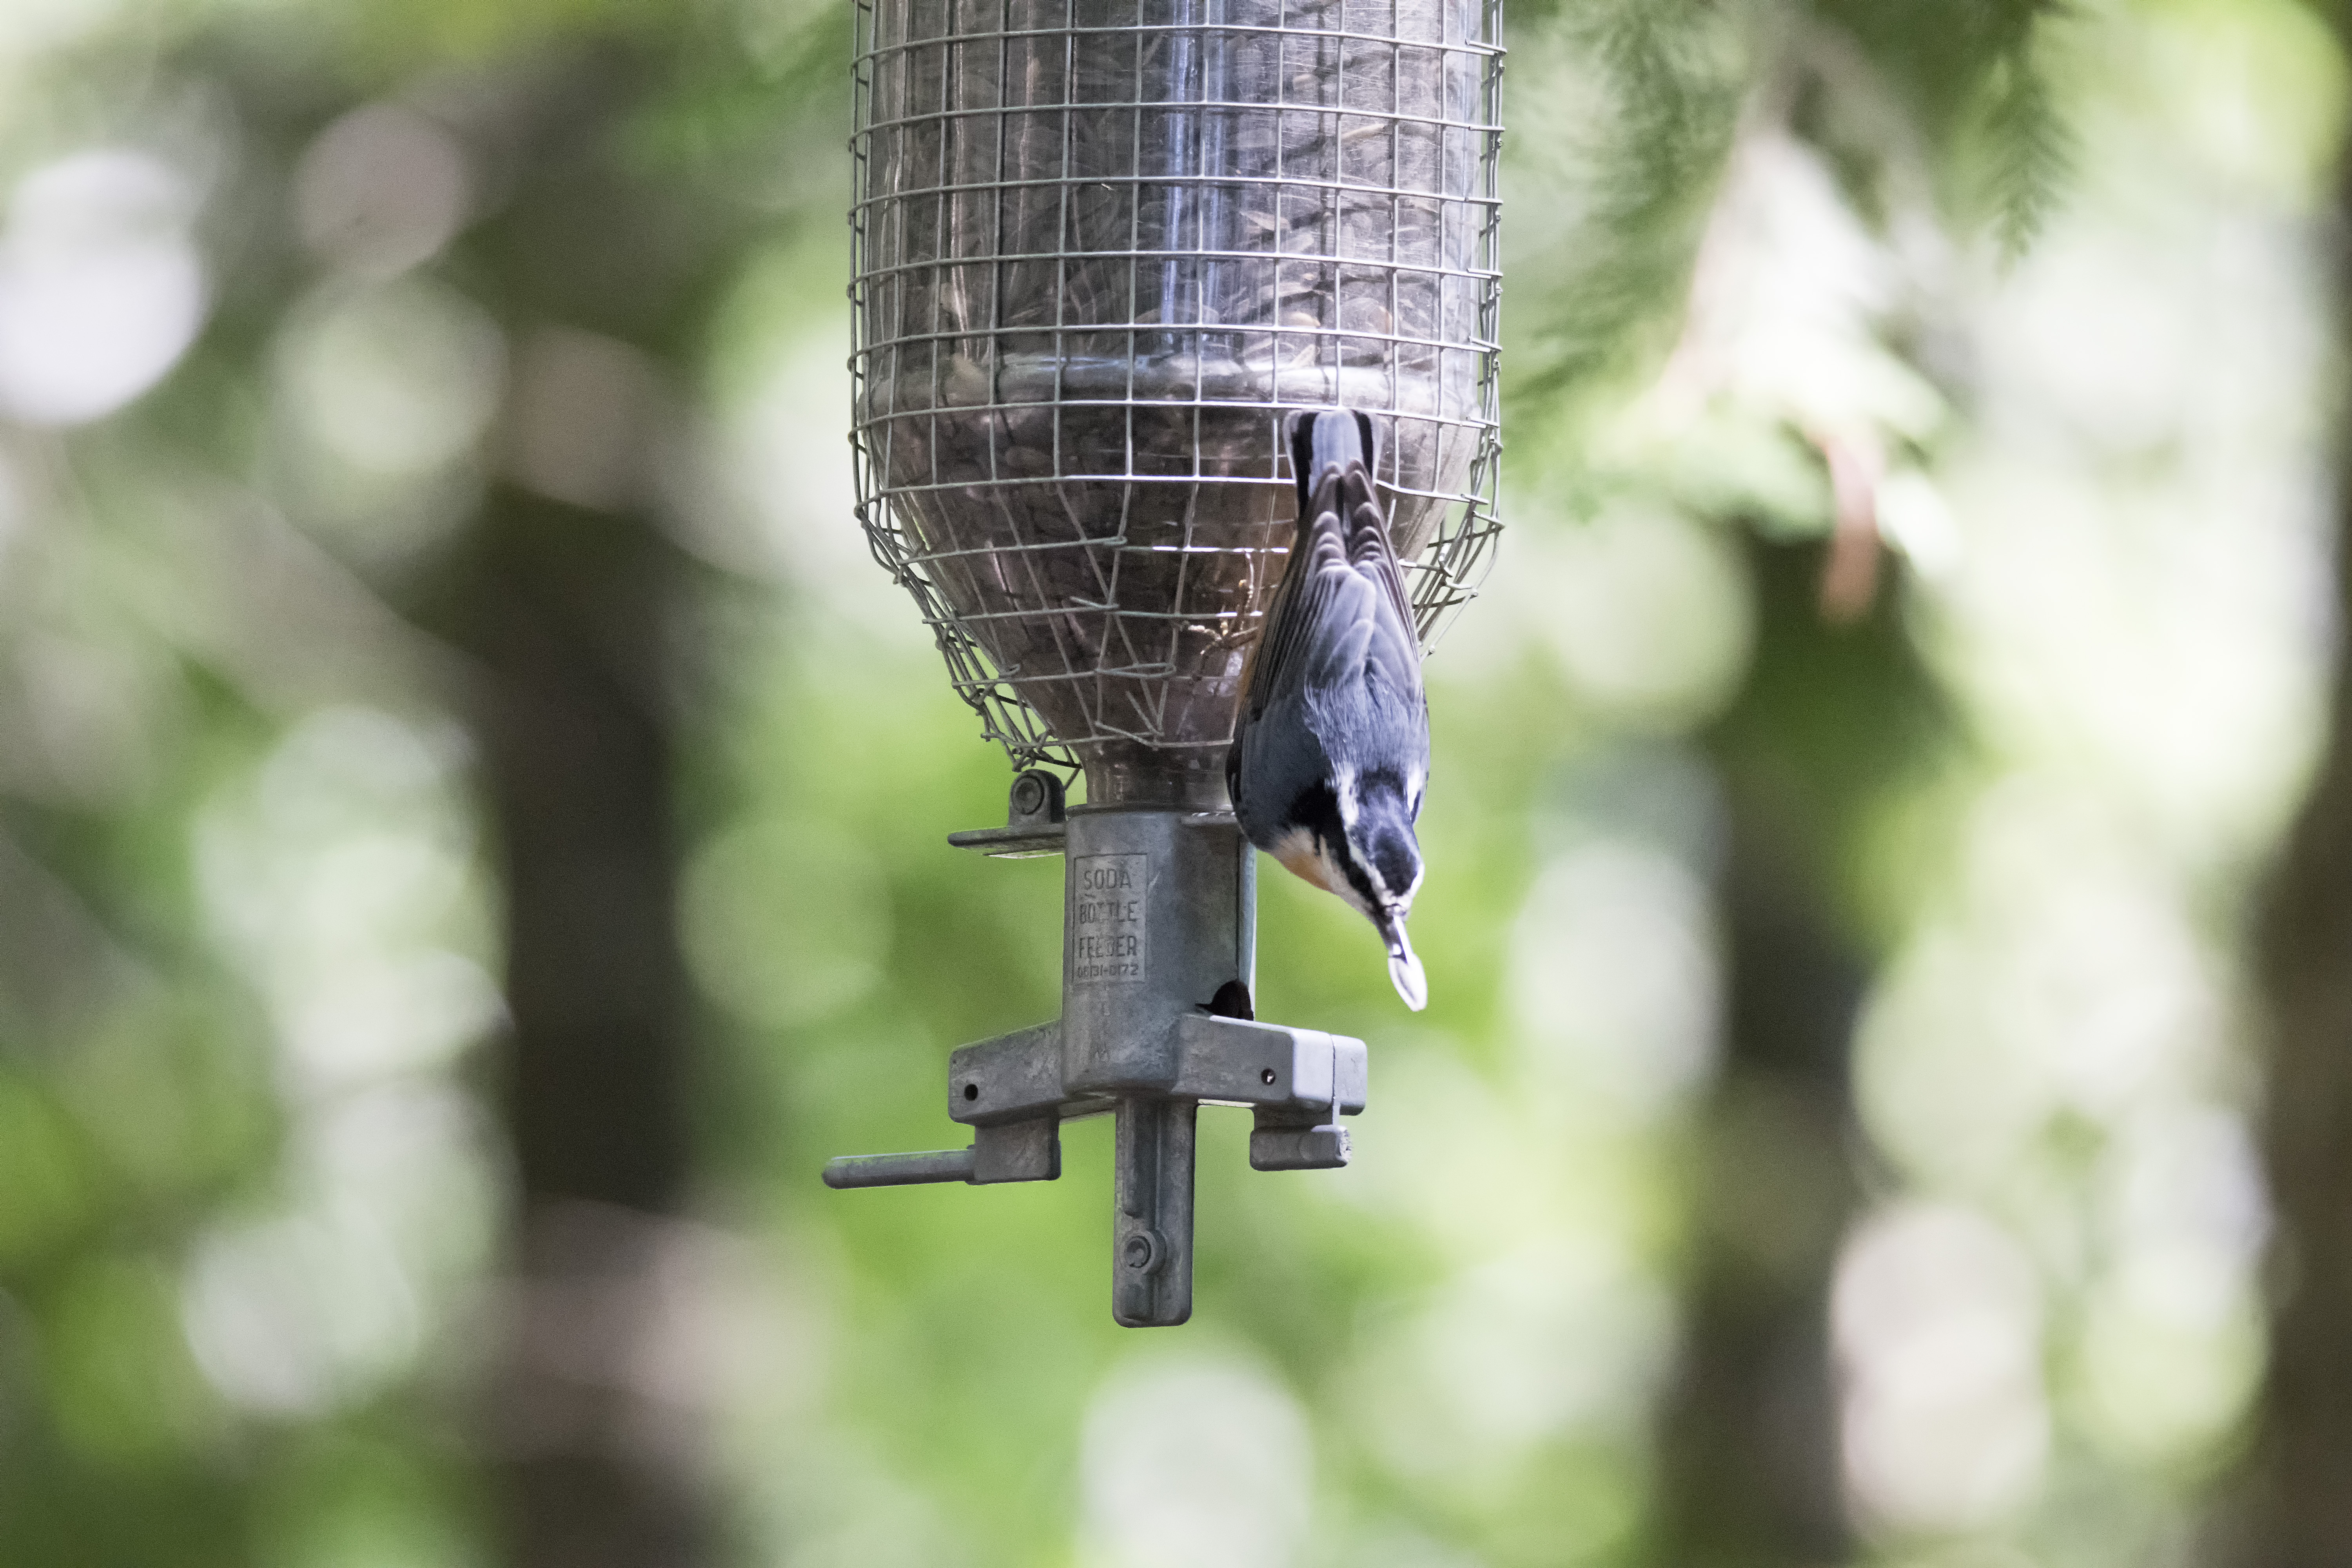
nature, branch, bird, wildlife, green, red, fauna, canada, a, quebec, sherbrooke, oiseau, sittelle, poitrine, rousse, breasted, nuthatch, perching bird